List of Book of the Dead spells

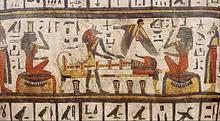
Illustration for spell 151 on a coffin, ca. 710–680 BC

Faulkner, Raymond O. (translator), Andrews, Carol (editor), "The Ancient Egyptian Book of the Dead". British Museum Publications, 46 Bloomsbury Street, London, Revised Edition 1985.